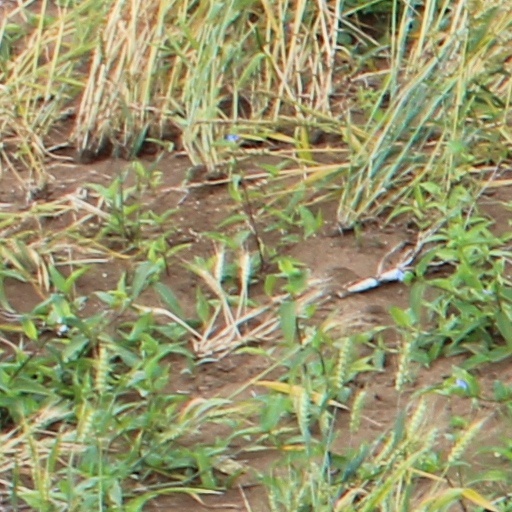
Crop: wheat